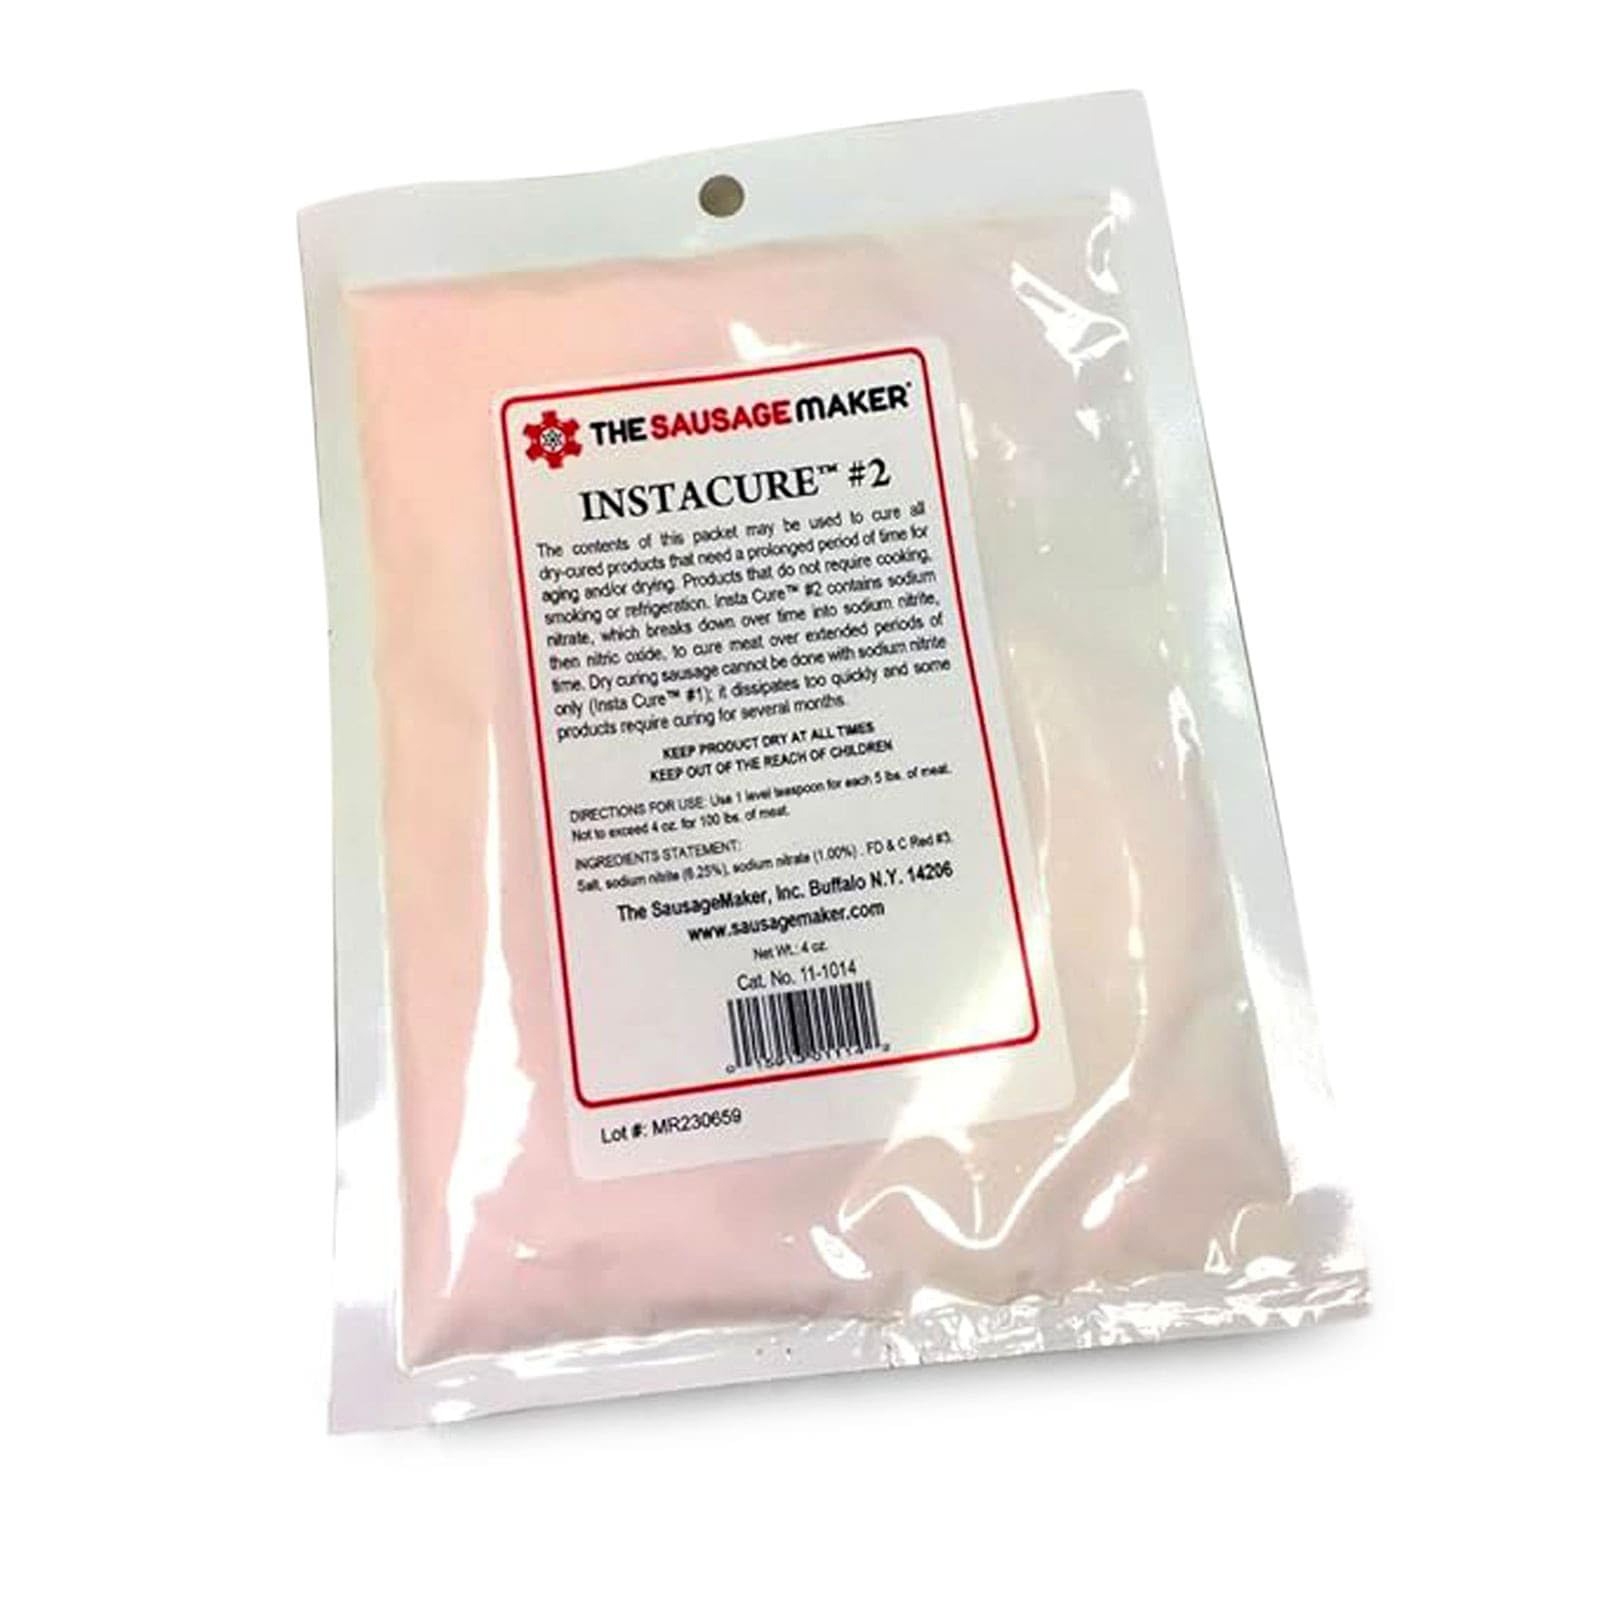
Item Name: Insta Cure #2, 4 Oz Pink Curing Salt, Prague Powder, Quick Cure For Meat, Sausage, Made In USA - The Sausage Maker®
Bullet Point 1: PREMIUM CURING AGENT FOR UNCOOKED MEATS: Specifically designed for dry-cured meats, Insta Cure #2 is an essential tool for ensuring safety, flavor, and quality in products that do not require cooking, smoking, or refrigeration. Its unique formula supports long-term curing processes with reliable results.
Bullet Point 2: ENHANCES FLAVOR & PRESERVES COLOR: Achieve authentic flavors and vibrant colors in your cured creations. Ideal for dry-cured products like pepperoni, hard salami, Genoa salami, prosciutto hams, dried farmer’s sausage, capicola, and more, Insta Cure #2 ensures professional-grade results every time.
Bullet Point 3: EXTENDS SHELF LIFE & LIMITS BACTERIAL GROWTH: Designed for meats requiring long curing times, Insta Cure #2 contains both sodium nitrite and sodium nitrate. The sodium nitrate gradually converts into nitrite, limiting the growth of harmful bacteria ensuring safer and longer-lasting meats. Some meats require curing for up to 6 months.
Bullet Point 4: EASY-TO-FOLLOW CURING GUIDE: For dry-cured meats, use 1 level teaspoon of Insta Cure #2 per 5 lbs. of meat. Each teaspoon perfectly balances preservation and flavor, delivering professional results every time. One lb. of Insta Cure #2 can cure approximately 480 lbs. of meat.
Bullet Point 5: TRUSTED CURING FORMULA MADE IN THE USA: Manufactured by The Sausage Maker Inc., Insta Cure #2 contains 89.75% table salt, 6.25% sodium nitrite, and 1% sodium nitrate, meeting strict industry standards. The formula is dyed pink to distinguish it from regular salt and ensure safe usage. Always follow recommended guidelines and keep children out of reach.
Product Description: A cure specifically formulated to be used for making dry cured products such as pepperoni, hard salami, genoa salami, prosciutto hams, dried farmers sausage, capicola and more. These are products that do not require cooking, smoking, or refrigeration. Insta Cure No. 2 can be compared to the time release capsules used for colds--the sodium nitrate breaks down to sodium nitrite to cure the meat over an extended period of time. Some meats require curing for up to 6 months. InstaCure #2 contains salt, sodium nitrite (6.25%) and sodium nitrate (1%). Use 1 level teaspoon per 5 lbs. of meat. 4 oz. of Insta Cure will process approximately 120 lbs. of meat.
Value: 4.0
Unit: Ounce

Price: 7.99